Rodion Amirov

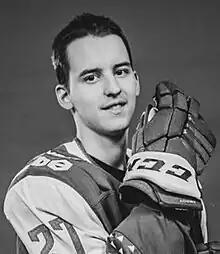

Rodion Ruslanovich Amirov (2 October 2001 – 14 August 2023) was a Russian professional ice hockey forward who played with Salavat Yulaev Ufa in the Kontinental Hockey League (KHL). He was drafted in the first round, 15th overall by the Toronto Maple Leafs in the 2020 NHL Entry Draft.